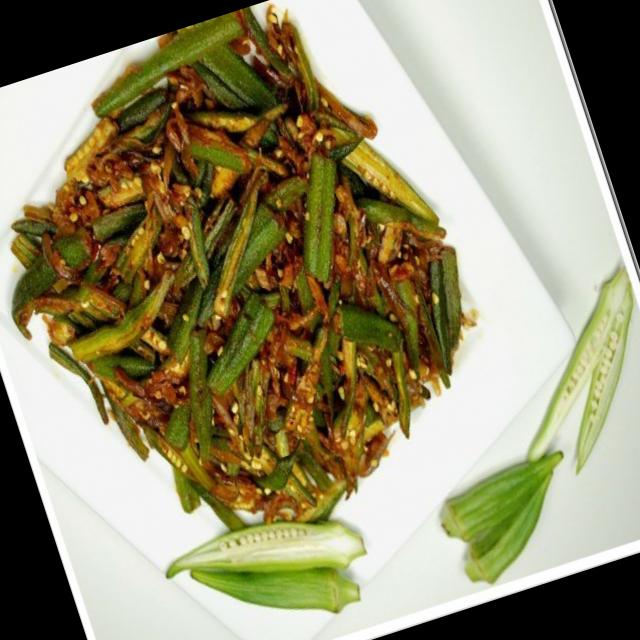
Dish: bhindi_masala